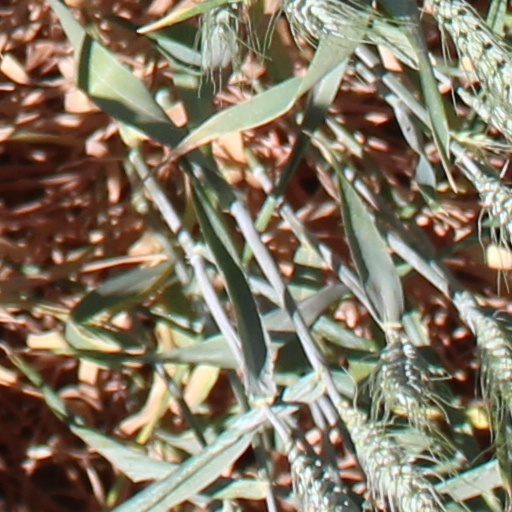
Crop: wheat